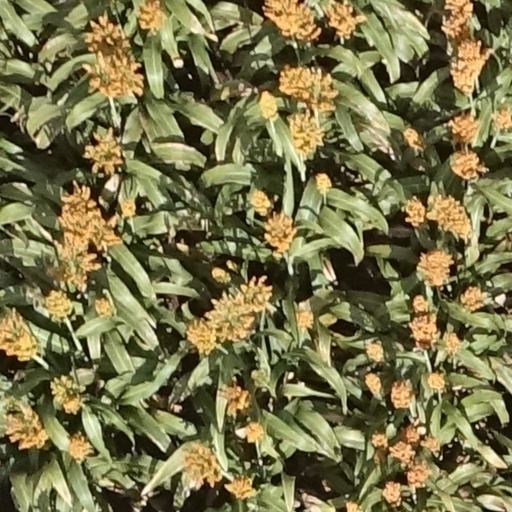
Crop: sorghum